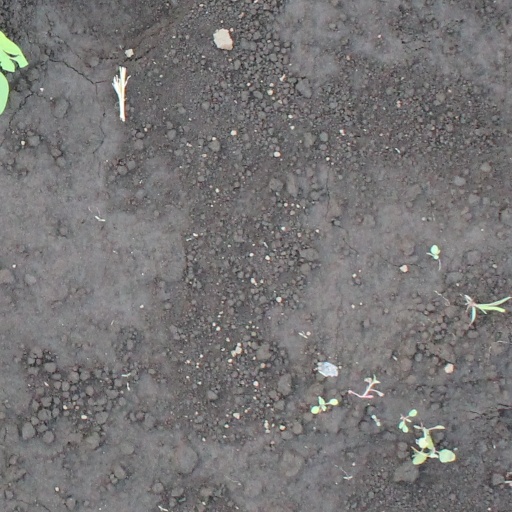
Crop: soybean